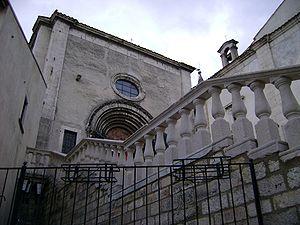
La basilique Santa Maria del Colle est située à Pescocostanzo, dans les Abruzzes. Elle a été édifiée dans la seconde moitié du XVᵉ siècle.